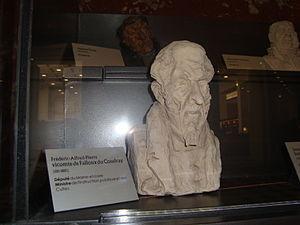
Caricature du Comte de Falloux par Honoré Daumier. Photo de la copie du Palais Bourbon. Original au Musée d'Orsay.